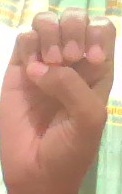
ASL sign: E